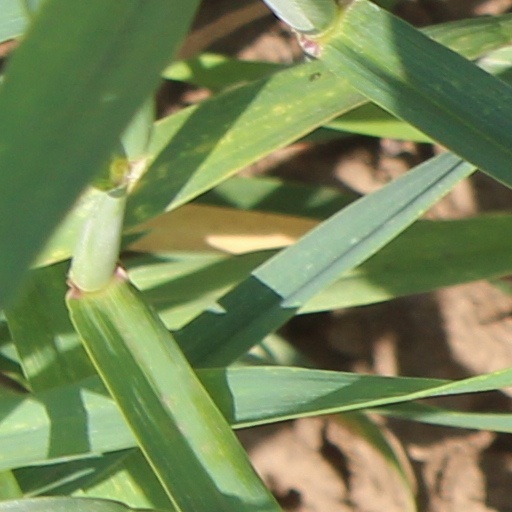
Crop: wheat